Home Alone 3

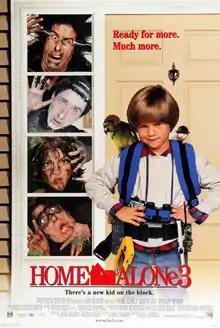
Theatrical release poster

Home Alone 3 is a 1997 American crime comedy film directed by Raja Gosnell in his directorial debut, and written and produced by John Hughes. A standalone sequel to "" (1992), it is the third installment in the "Home Alone" franchise, and the first not to feature the primary cast, director Chris Columbus, nor composer John Williams from previous installments. Starring Alex D. Linz and Haviland Morris, the story follows Alex Pruitt, an 8-year-old boy who defends his home from a dangerous group of international criminals working for a North Korean terrorist organization.